Fairfield County, Connecticut

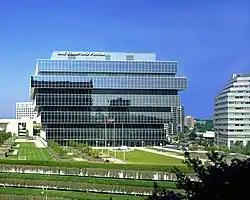
One Stamford Forum, the global headquarters of Purdue Pharma

In the late 1960s and early 1970s, corporations began moving their headquarters to Fairfield County from Manhattan; Thomas J. Lueck of "The New York Times" said that the trend "permanently decentralized big business in the New York region." During the 1980s many buyouts and reorganizations and an economic recession lead to companies vacating much of the suburban office space in Fairfield County. In 1992 Fairfield County had the headquarters of over 25 major multinational corporations, giving it the third largest concentration of those companies in the United States after New York City and Chicago.